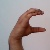
The image shows a hand gesture representing the letter 'C' in Indian Sign Language.